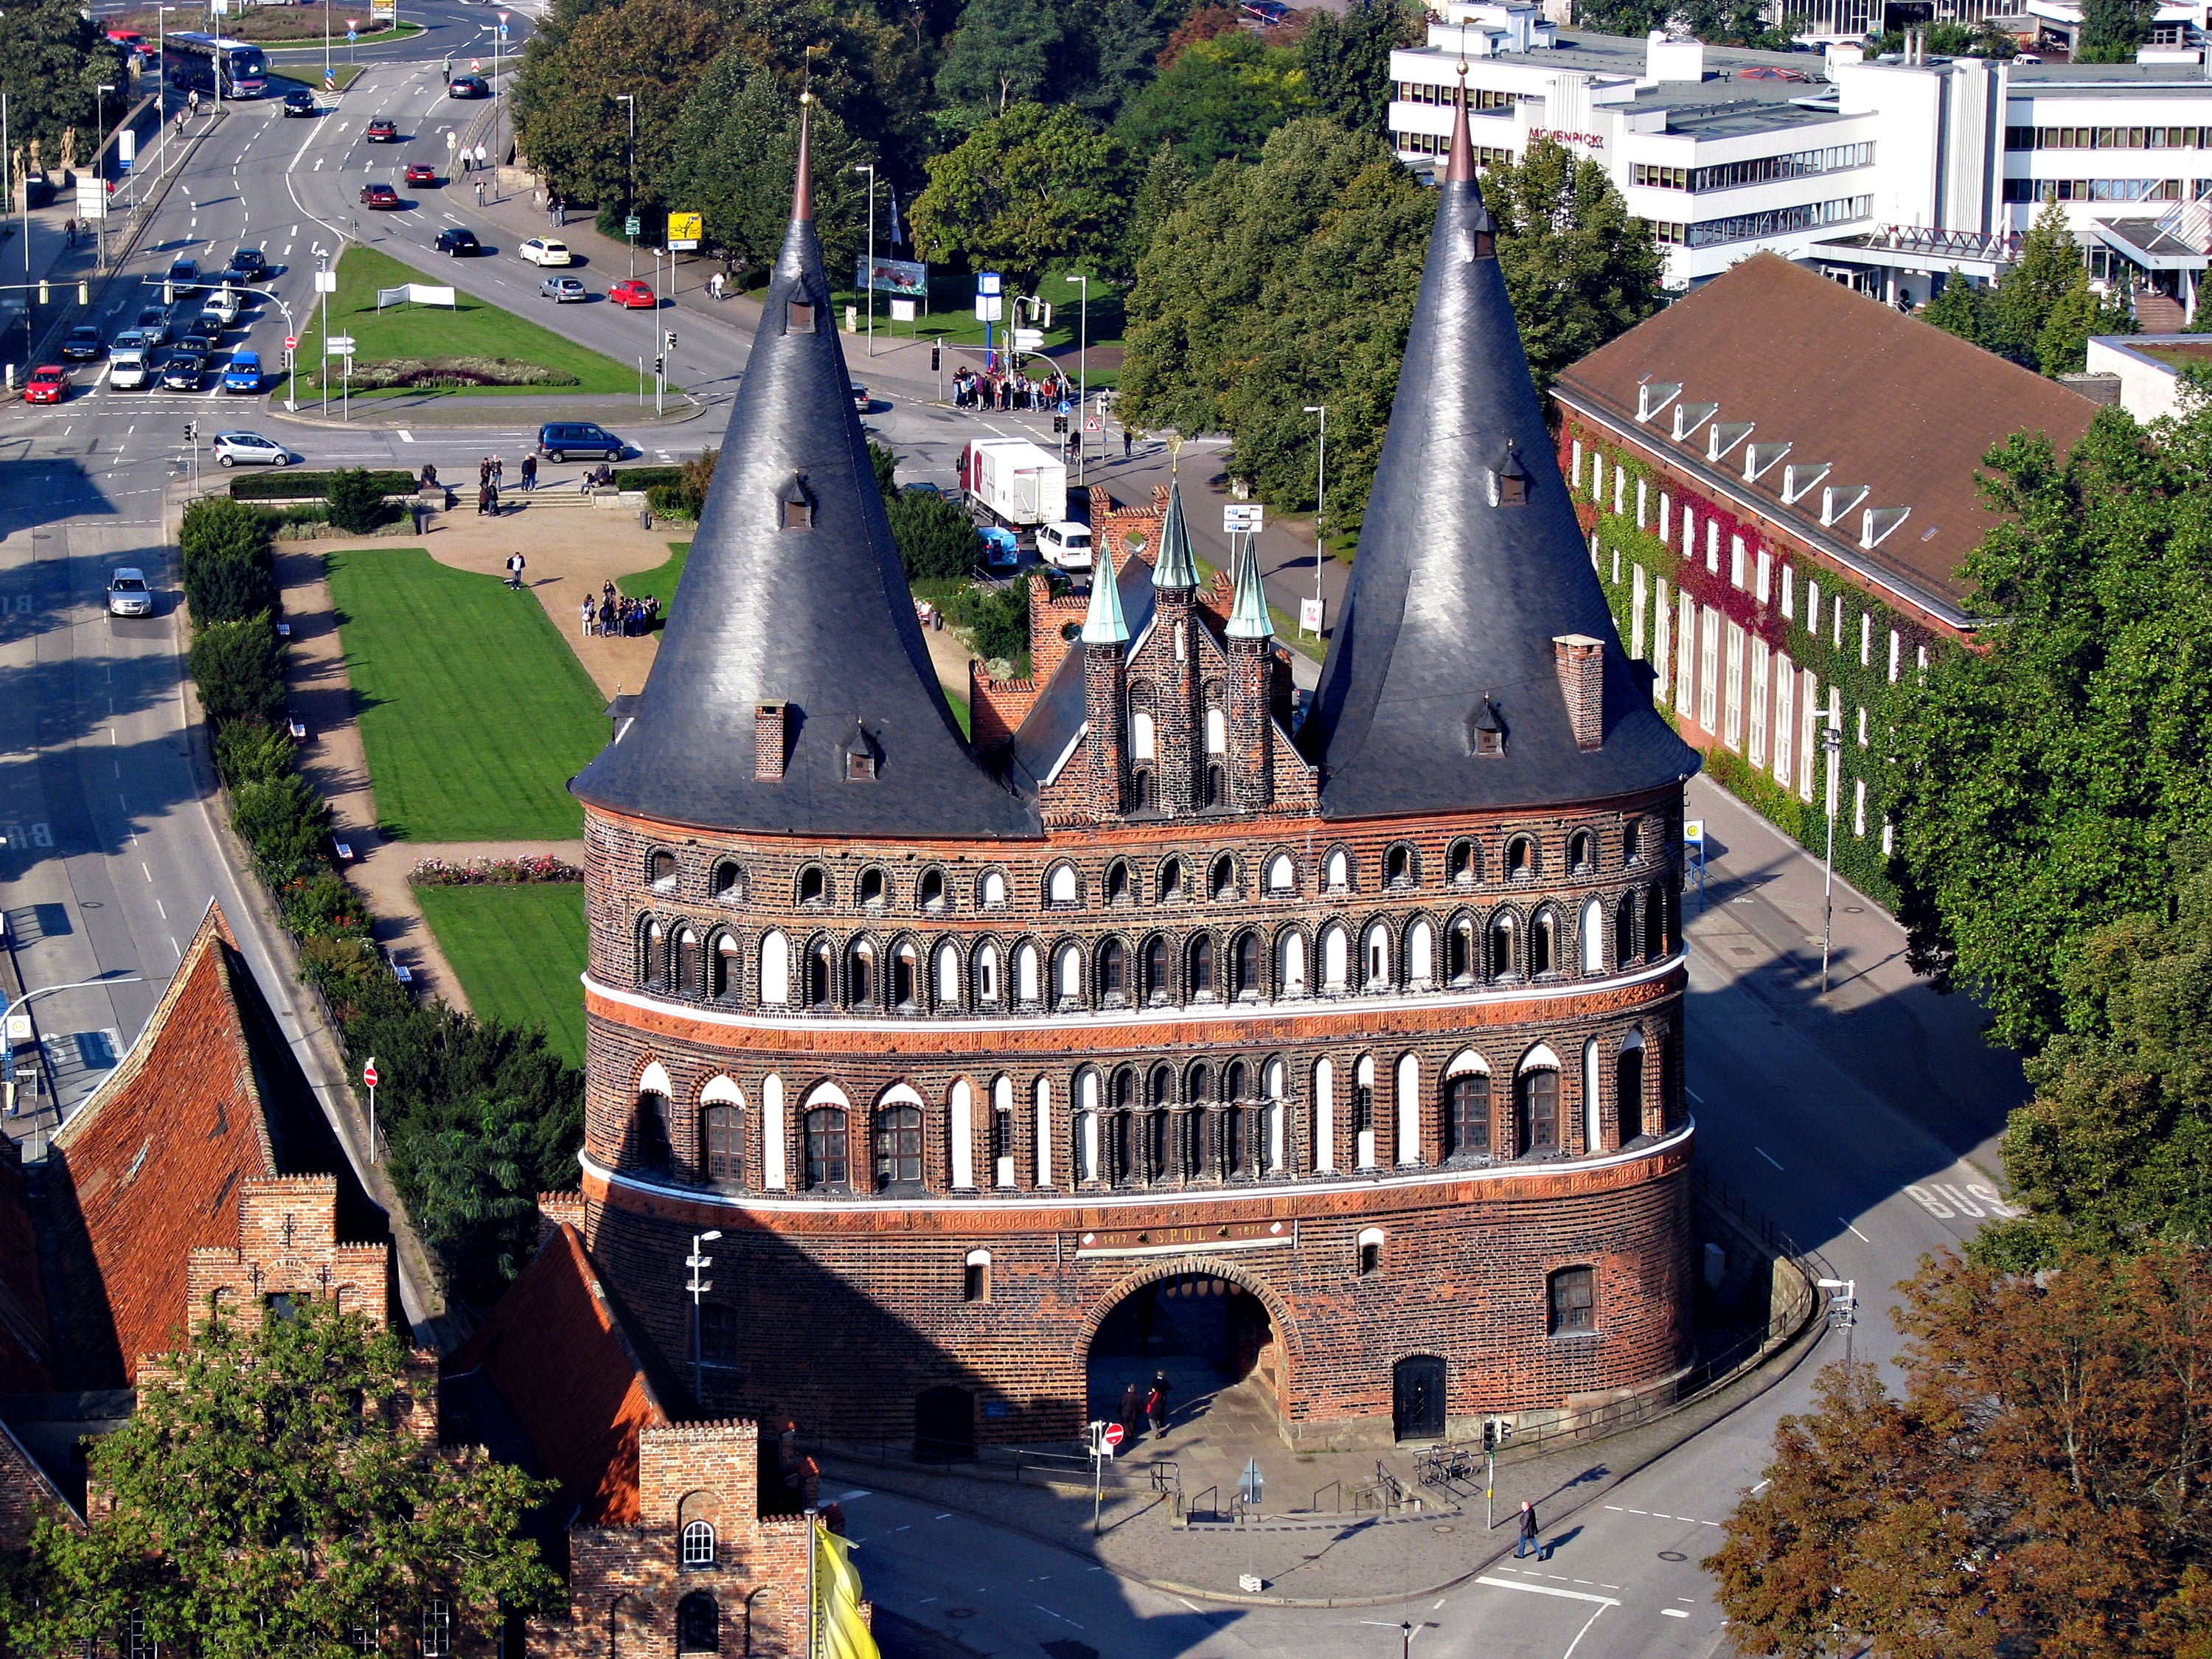
architecture, town, building, chateau, palace, city, cityscape, travel, europe, tower, plaza, castle, landmark, historic, tourism, gate, brick, gothic, medieval, germany, town square, european, famous, unesco, historical, altstadt, hanseatic, aerial photography, schleswig holstein, lubeck, luebeck, holstein, holstentor